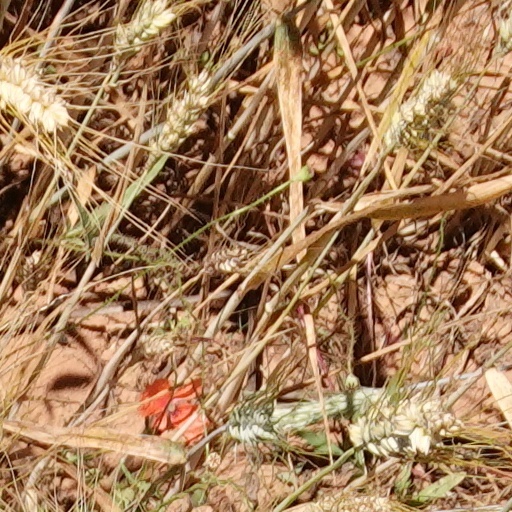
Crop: wheat